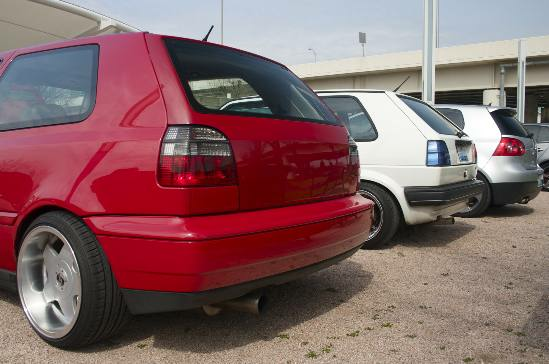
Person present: No